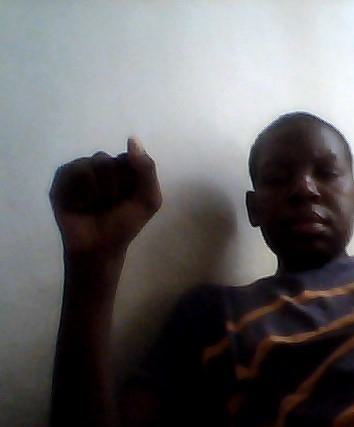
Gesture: fist